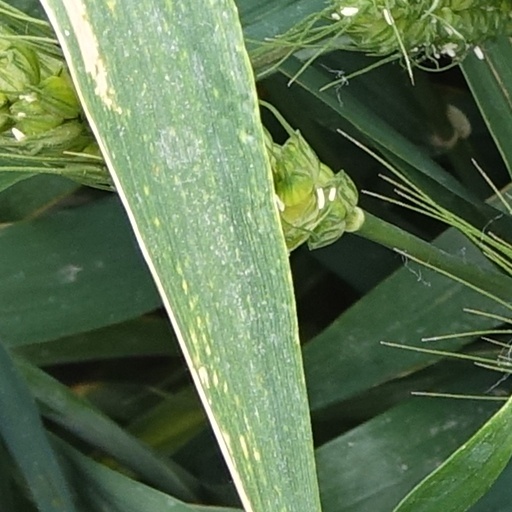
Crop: wheat